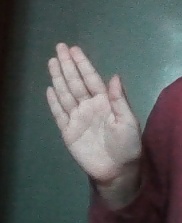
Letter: seen